Reticulated foam

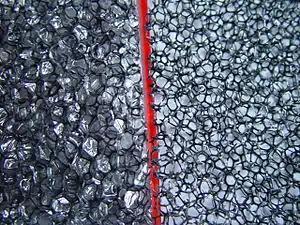
Foam before reticulation (left), after reticulation (right)

The solid component of a reticulated foam may be an organic polymer like polyurethane, a ceramic, or a metal. These materials are used in a wide range of applications where the high porosity and large surface area are needed, including filters, catalyst supports, fuel tank inserts, and loudspeaker covers.